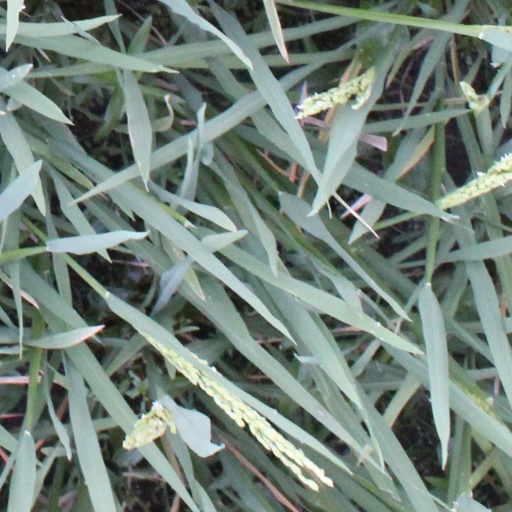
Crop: rice